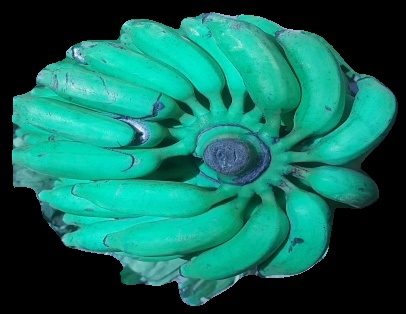
Variety: elakki-bale
Grade: grade3